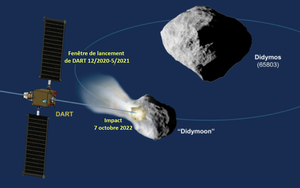
Double Asteroid Redirection Test, généralement désignée par son acronyme DART, est une mission spatiale de la NASA dont l'objectif est de tester le recours à un engin de type impacteur pour dévier un astéroïde qui soit susceptible de frapper la Terre. Le satellite équipé d'un moteur ionique doit être lancé en juillet 2021 et impacter l'astéroïde binaire Didymos l'année suivante.
Les stratégies de déviation des astéroïdes sont les méthodes grâce auxquelles des objets géocroiseurs pourraient être déviés afin d'empêcher une collision avec la Terre. L'orbite de ces astéroïdes ou comètes - également désignés par leur acronyme anglais NEO - présente la particularité de couper celle de la Terre ou de s'en approcher de très près. Régulièrement certains d'entre eux percutent notre planète. Si les plus petits de ces objets n'occasionnent aucun dégât, ceux dont la taille dépasse quelques dizaines de mètres peuvent faire de nombreuses victimes mais leur fréquence est très faible. Au delà d'un diamètre d'un kilomètre, l'impact peut avoir des répercussions planétaires. Depuis la fin des années 1990, cette menace est prise en compte par certaines organisations gouvernementales en particulier par la NASA et des stratégies permettant d'éviter une catastrophe sont élaborées. Celles-ci consistent d'abord à identifier et caractériser l'orbite des géocroiseurs les plus menaçants de manière exhaustive. Pour empêcher l'impact il faut dévier leur trajectoire.
Un objet géocroiseur est un astéroïde ou une comète du système solaire que son orbite autour du Soleil amène à faible distance de l'orbite terrestre, et donc potentiellement à proximité de la Terre. Compte tenu de leur masse et de leur vitesse, les objets géocroiseurs peuvent entrainer une catastrophe humaine majeure éventuellement planétaire même si la probabilité d'un tel impact est extrêmement faible.